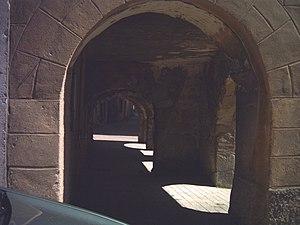
Saint-Bonnet-en-Champsaur est une commune française située dans le département des Hautes-Alpes en région Provence-Alpes-Côte d'Azur.